Abraham Brill

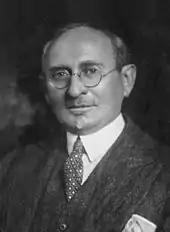
Abraham A. Brill

Abraham Arden Brill (October 12, 1874 – March 2, 1948) was an Austrian-born American psychiatrist who spent almost his entire adult life in the United States. He was the first psychoanalyst to practice in the United States and the first translator of Sigmund Freud into English.